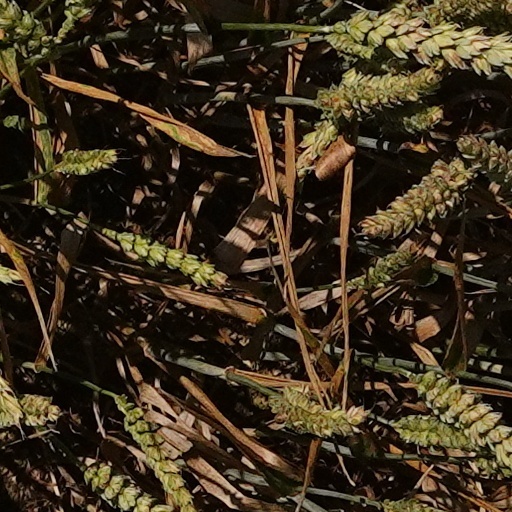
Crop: wheat